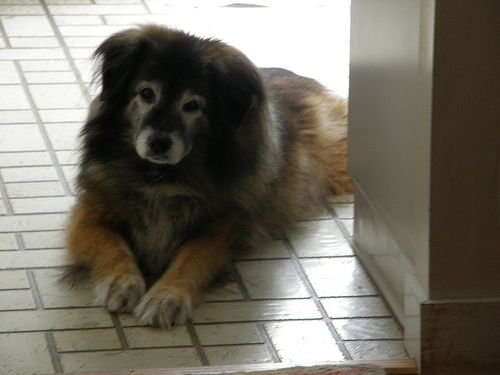
Breed: leonberger